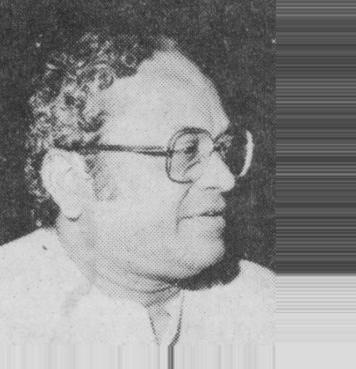
Age: 39